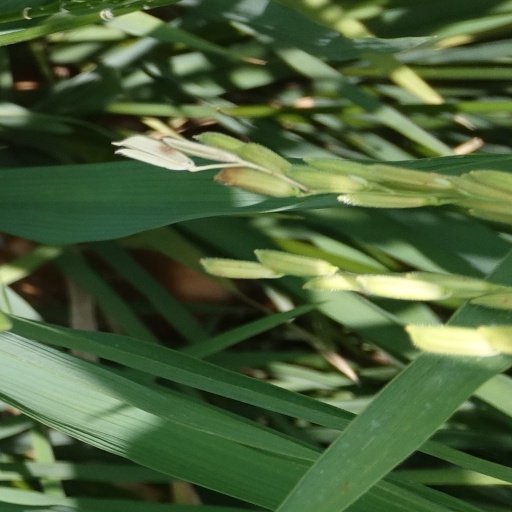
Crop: rice